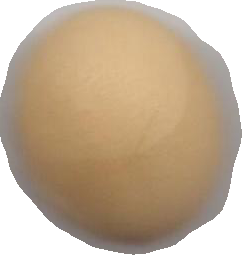
Variety: Grobogan